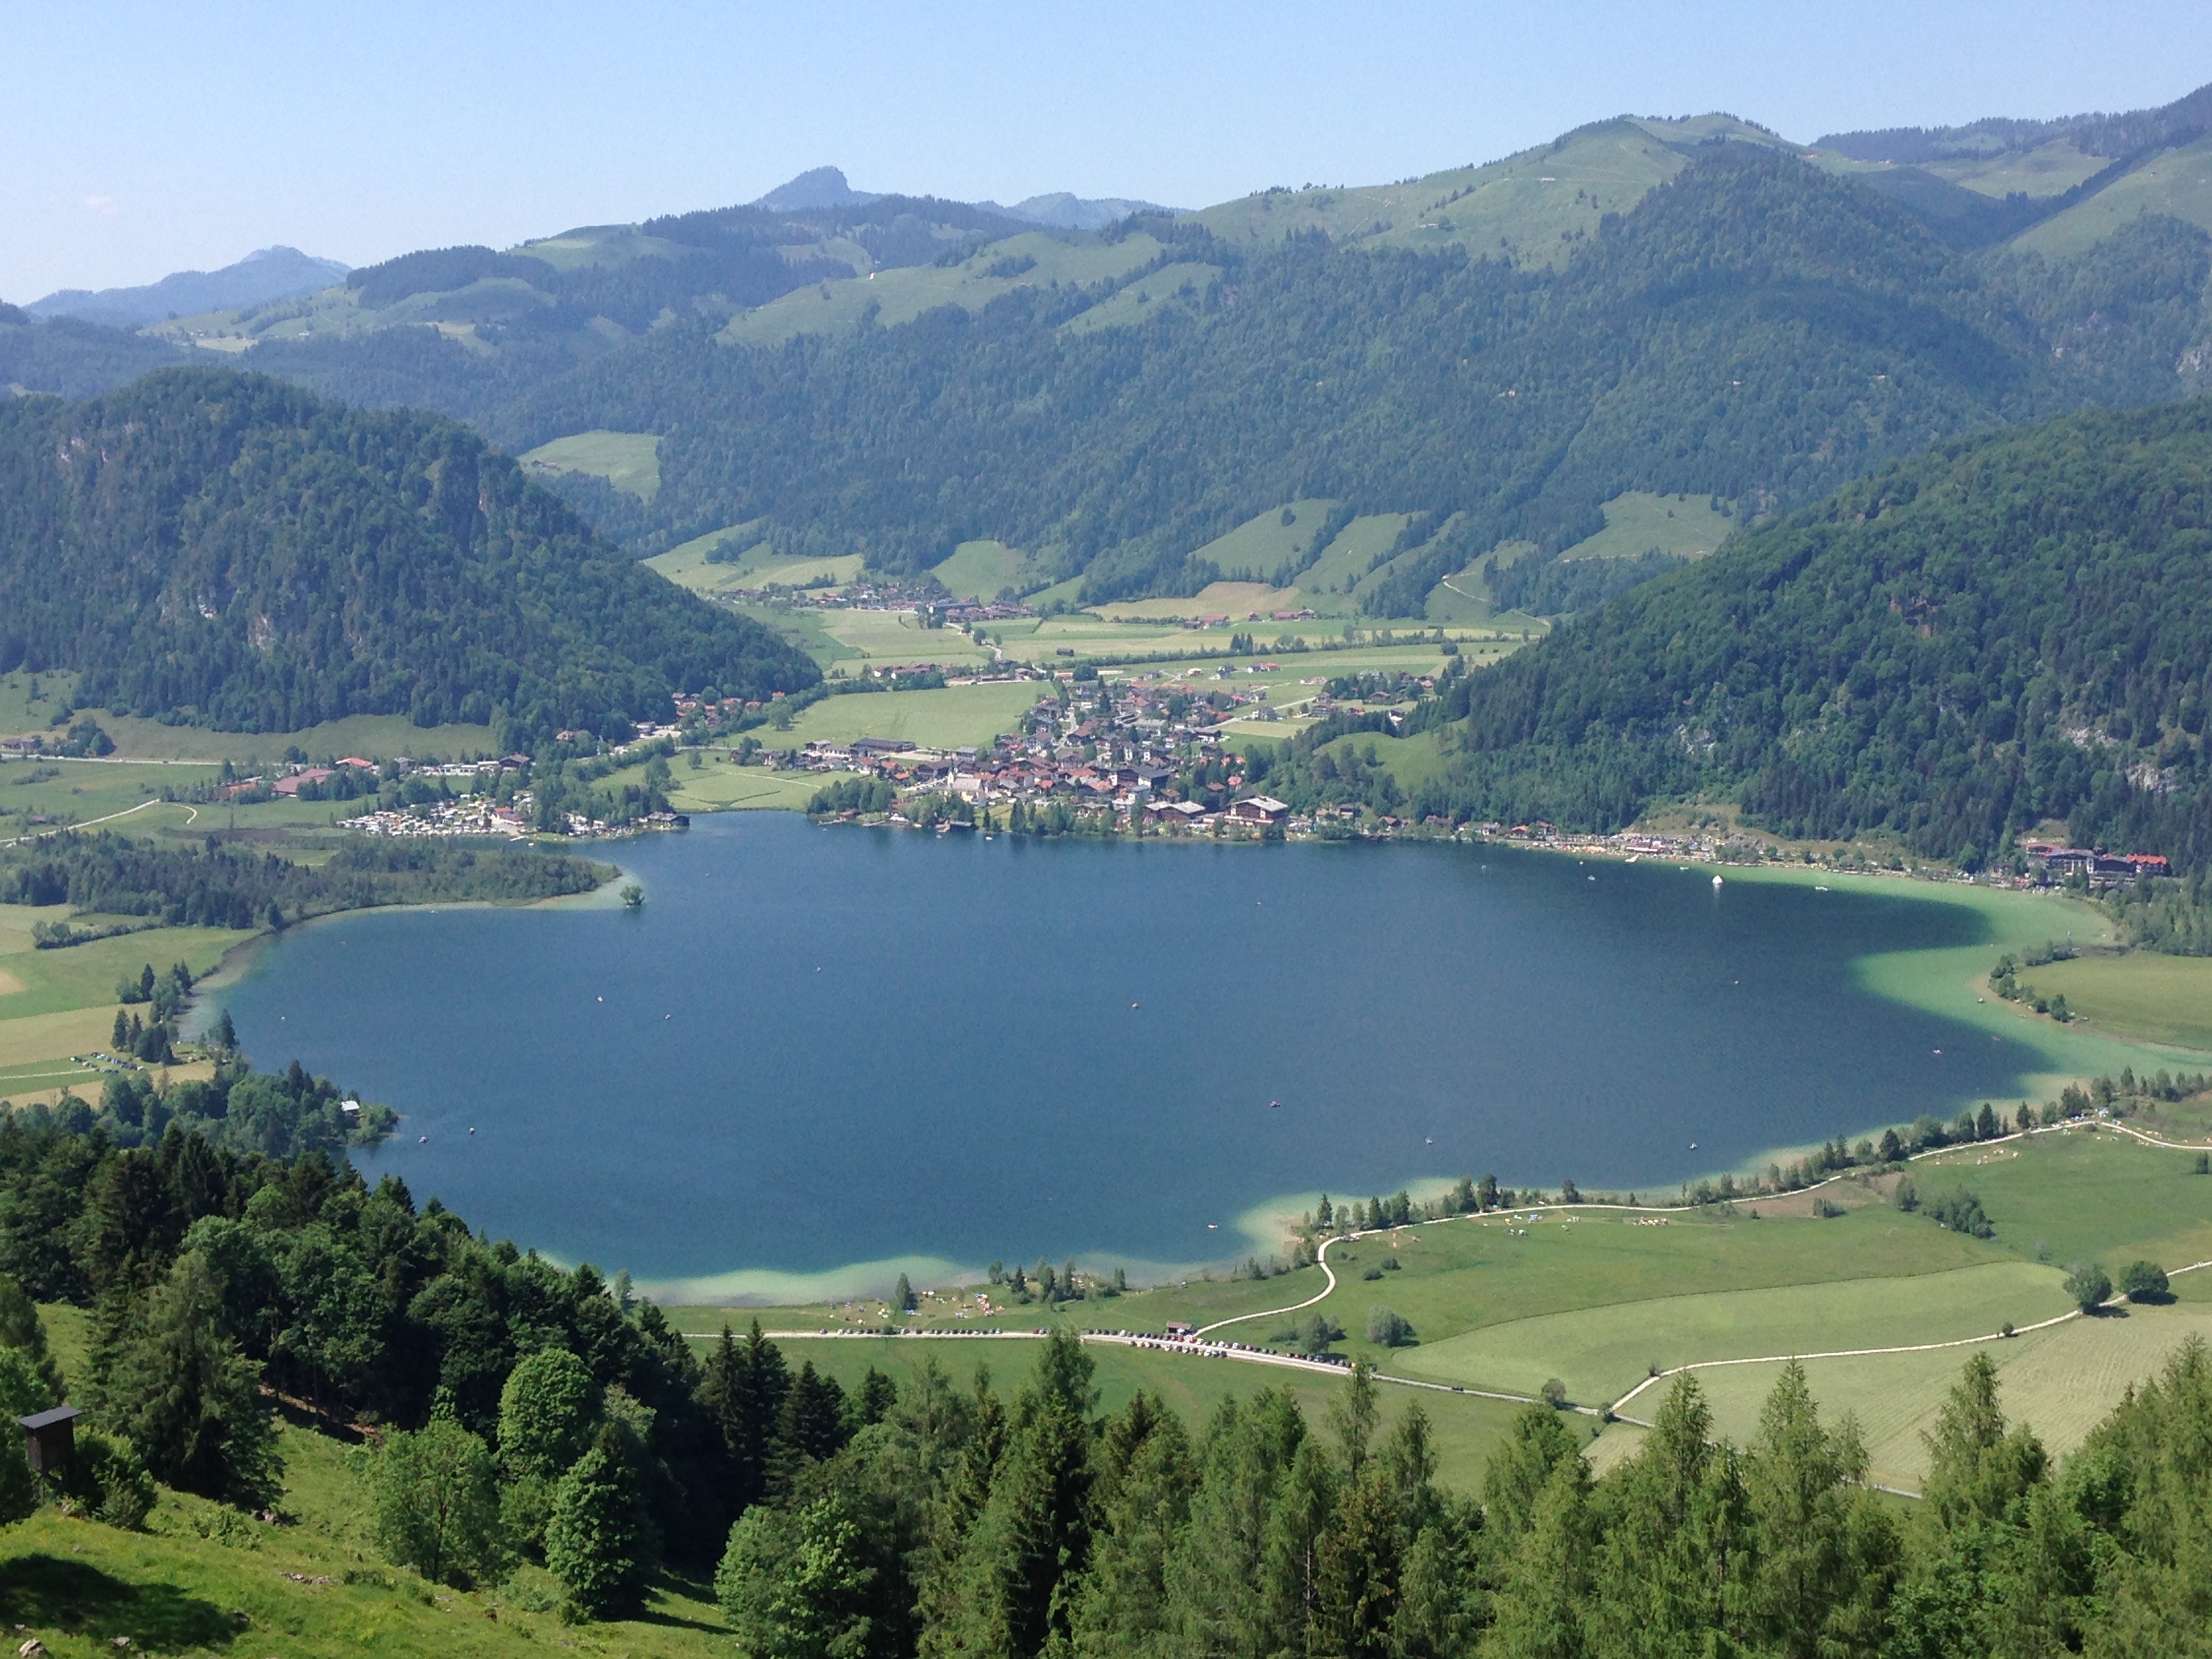
landscape, water, nature, mountain, lake, valley, mountain range, panorama, summer, romance, alpine, fjord, reservoir, body of water, austria, mountains, infrastructure, plateau, bergsee, fell, loch, crater lake, distant view, mountain panorama, tarn, aerial photography, mountain pass, maar, mountainous landforms